Berlaymont building

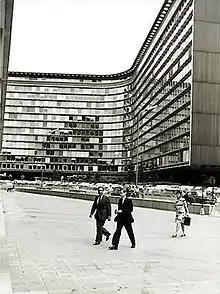
The Berlaymont in 1975. President François-Xavier Ortoli seen in the centre.

In 1963, the first (north-east) wing entered its active phase and was scheduled to be finished by the end of 1965. Concreting on that wing was finished in November 1964. Completion was pushed back from the start of 1966 by a year due to the rail companies failing to vault the nearby railway line that prevented access to the ground floor. The wing was completed on 1 February 1967, with the first civil servants moving in three months later. The three-month gap was due to disagreements about the conditions of the lease. The Belgian State was to lease the whole building to the Commission starting from when the work was finished, but the other member states found the cost excessive and wished to explore other options, gaining a lease for the one and only completed wing instead. The lease came into effect on 1 May 1967 and cost €545,366 (the whole building would be €4.82 million, a reduction of €2.48 million taking into account construction costs). The building was only fully occupied at the beginning of September of that year.